Marie-Catherine de Villedieu

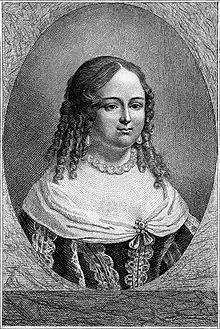
Marie-Catherine de Villedieu.

Marie-Catherine de Villedieu, born Marie-Catherine Desjardins and generally referred to as Madame de Villedieu (1640 – 20 October 1683) was a French writer of plays, novels and short fiction. Largely forgotten or eclipsed by other writers of the period (such as Madame de La Fayette) in the works of literary historians of the 19th and 20th centuries, Madame de Villedieu is currently enjoying a literary revival.